Nay Aug Park

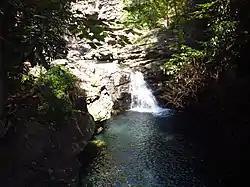
Modern view of the waterfall

The Nay Aug Gorge was created at the end of the most recent ice age, and is a popular illegal swimming spot. In 2007, the David Wenzel Tree House opened, with views overlooking the gorge and surrounding area. The tree house was designed to be fully handicapped accessible, and is the first of its kind in the area. A footbridge with views of Roaring Brook also opened in 2007. In June 2017, the tree house and footbridge were closed indefinitely due to structural concerns. The footbridge was reopened in May 2019.